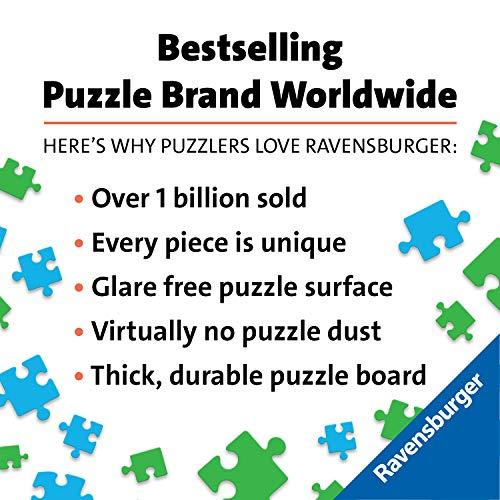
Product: Ravensburger Disney Princess Adorable Cinderella 100 Piece Glitter Jigsaw Puzzle for Kids – Every Piece is Unique, Pieces Fit Together Perfectly
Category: Toys & Games | Puzzles | Jigsaw Puzzles
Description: Great Condition.
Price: $13.99
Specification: ProductDimensions:19.5x14.2x0.1inches|ItemWeight:1pounds|ShippingWeight:1.06pounds(Viewshippingratesandpolicies)|ASIN:B01B6XVR0G|Itemmodelnumber:13671|Manufacturerrecommendedage:9-12years